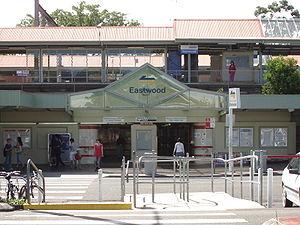
Eastwood est un quartier de la banlieue de Sydney, dans l'état de la Nouvelle Galles du Sud en Australie. Eastwood est situé à environ 17 km au Nord-Est du quartier des affaires de Sydney et est situé dans la zone d'administration locale de Ryde et de Parramatta.